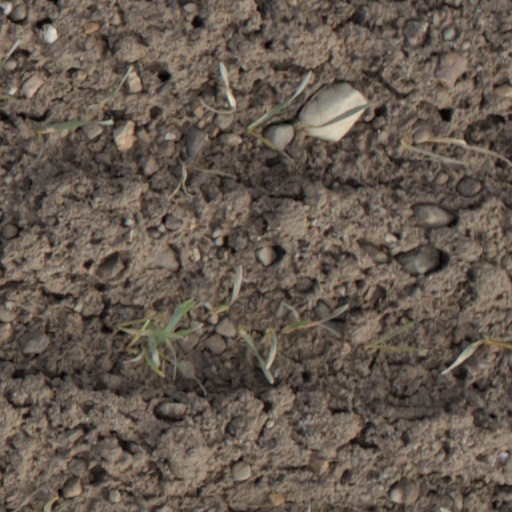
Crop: wheat